Berthold Englisch

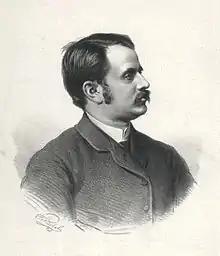
Berthold Englisch, an Austrian chess master.

Berthold Englisch (9 July 1851 in Hotzenplotz – 19 October 1897 in Vienna) was a chess master from Austria-Hungary.